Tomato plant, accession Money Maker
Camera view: horizontal (90 deg, fisheye); turntable rotation: 30 degrees
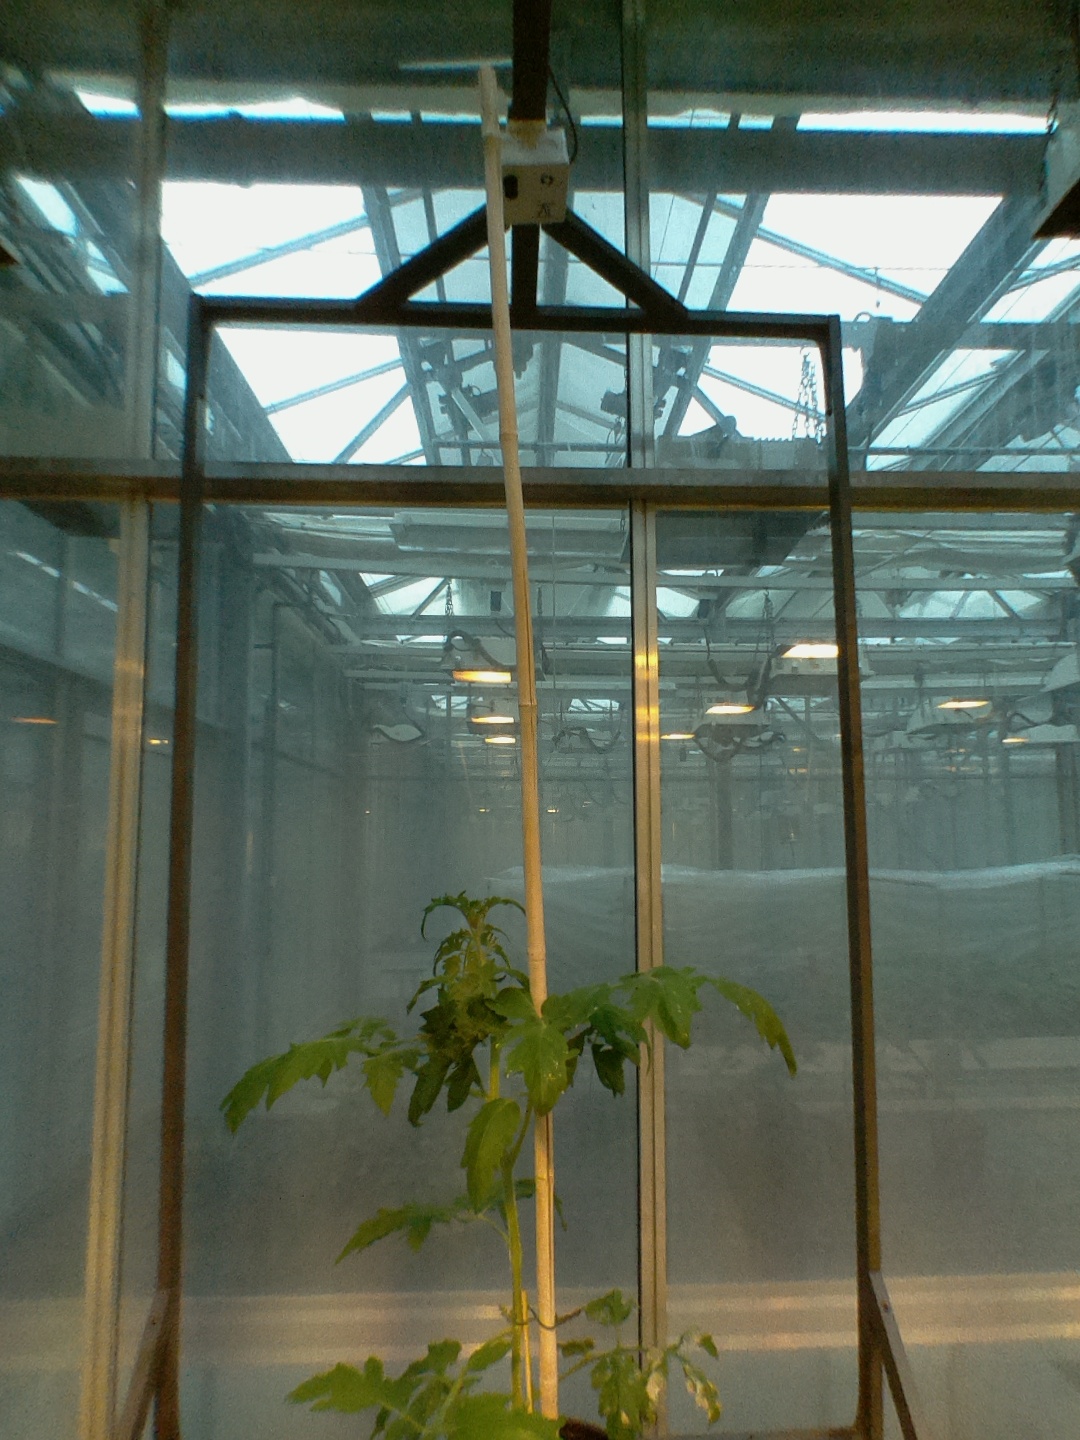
BBCH growth stage 14: 8 of true leaves visible